Martine Tabeaud

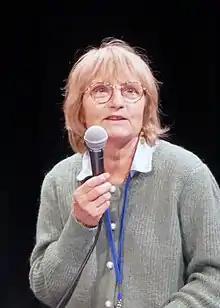
Tabeaud in 2020

Martine Tabeaud (born 1951) is a French geographer and specialist in climatology. Since 1977, she has taught at the University of Paris 1 Pantheon-Sorbonne. She is a member of the Riclim research group (Climate Risks), and questions the geopolitical strategies of climate management.